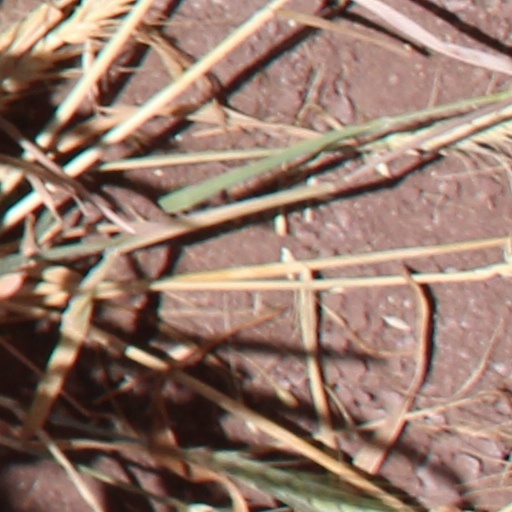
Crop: wheat